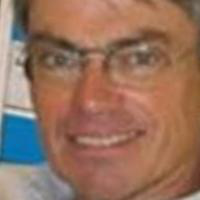
Age group: age 41-55